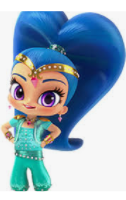
Portrait style: Cartoon Portrait